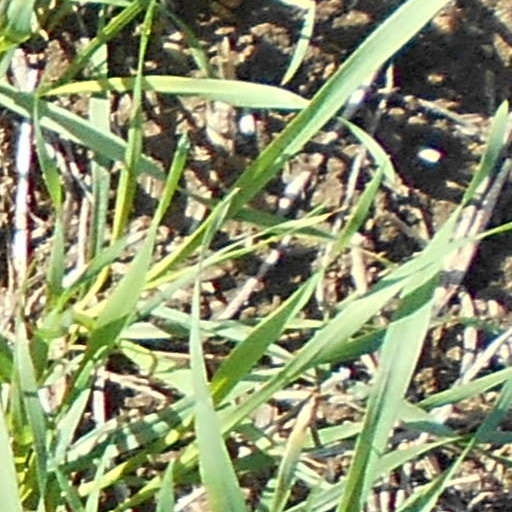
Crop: wheat